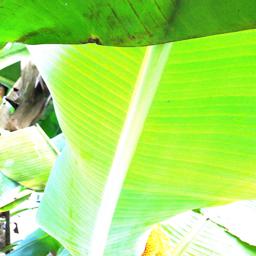
Label: JAHAJI LEAF